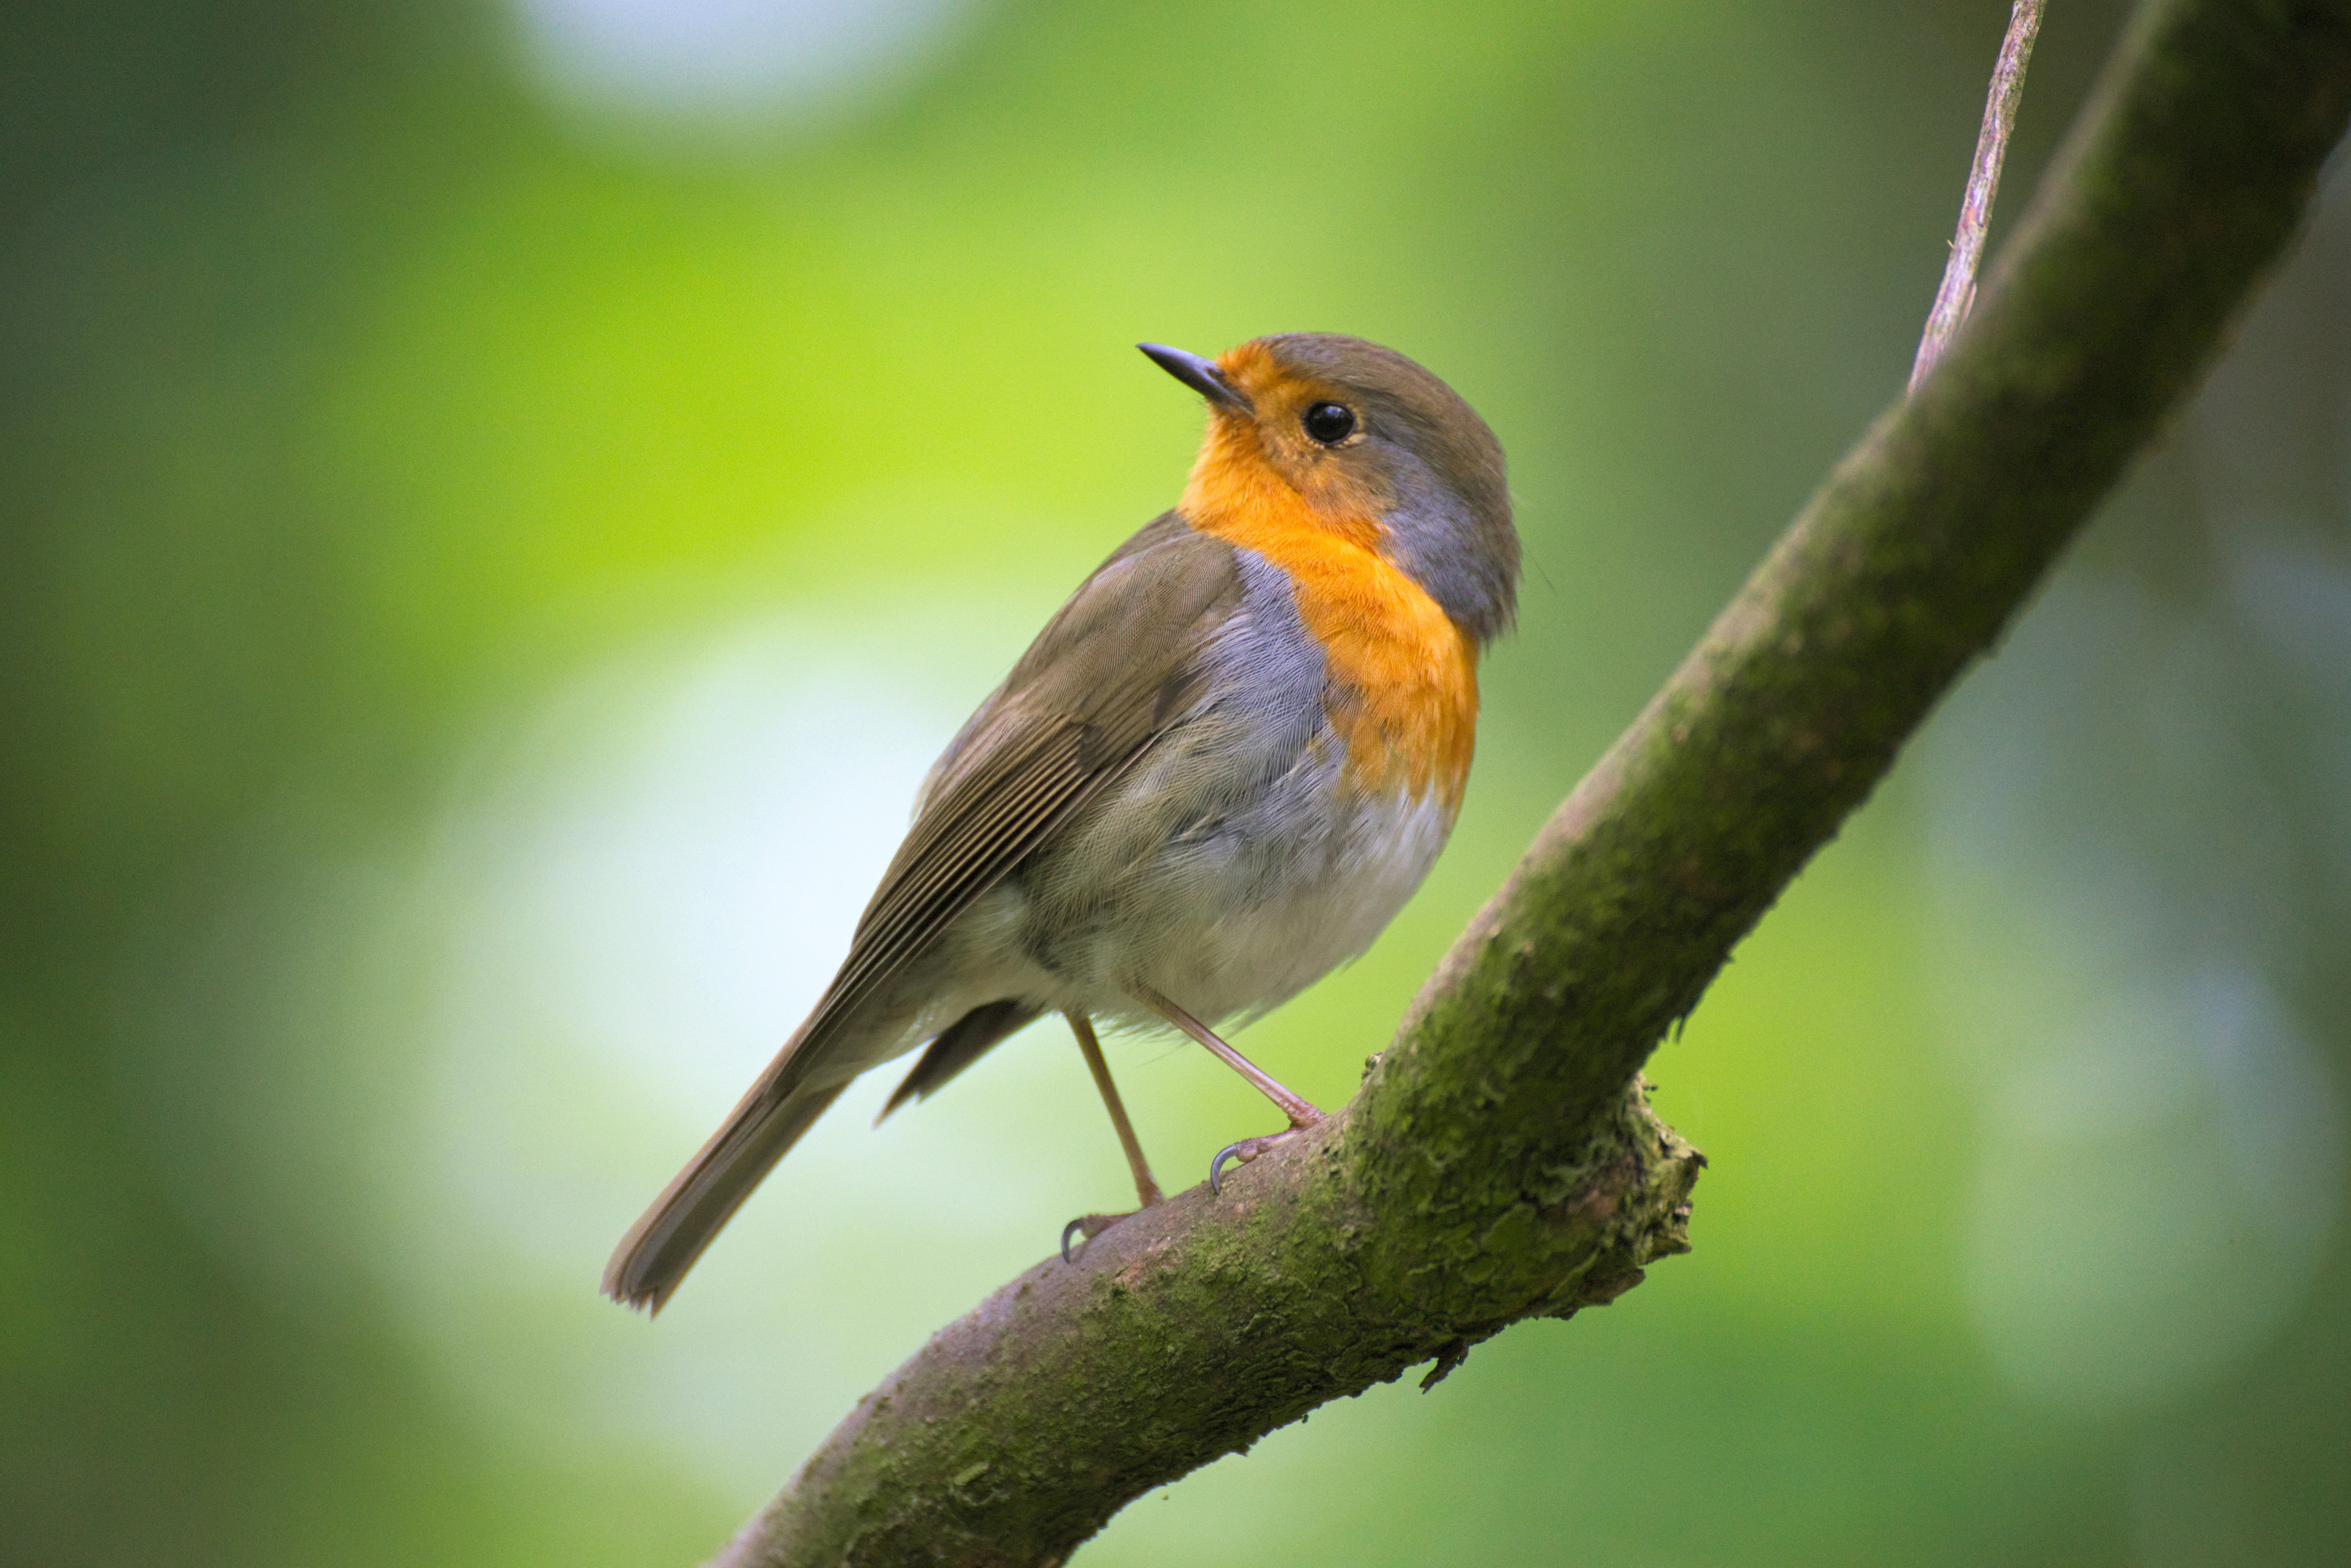
nature, branch, bird, bokeh, wildlife, beak, robin, feather, fauna, plumage, close up, vertebrate, finch, old world flycatcher, perching bird, nightingale, european robin